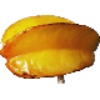
Label: Carambula 1